Herb Plews

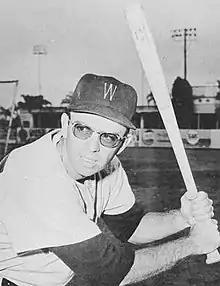
Plews in 1959

Herbert Eugene Plews (June 14, 1928 – December 12, 2014) was an American Major League Baseball second baseman. He played four years in the majors, from 1956 to 1959 with the Washington Senators and in 1959 for the Boston Red Sox. In the minor leagues he played for Kansas City, Binghamton, Norfolk, and Denver before reaching the majors in 1956, and Toronto, Birmingham, Hawaii, Tacoma, and Arkansas after his major league career ended. During his playing career he served in the military from 1951 to 1952, during the Korean War. Plews batted left-handed and threw right-handed; he was listed as tall and .